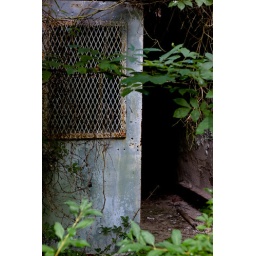
An overgrown door on a maintenance building at an abandoned boys school in cecil county.